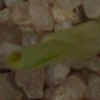
Label: maize